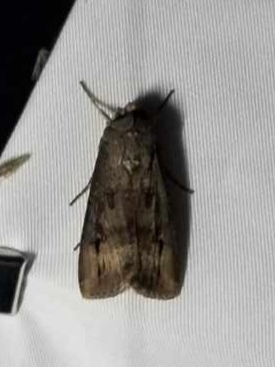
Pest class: cutworms